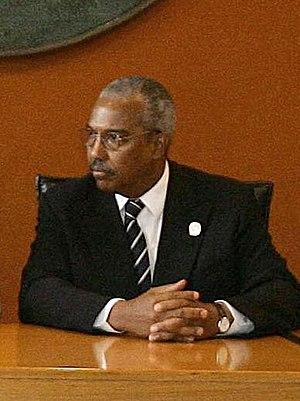
Henrique Pereira Rosa, né le 18 janvier 1946 et mort le 15 mai 2013, est un homme d'État bissau-guinéen. Il fut président de la République par intérim du 28 septembre 2003 au 1ᵉʳ octobre 2005.